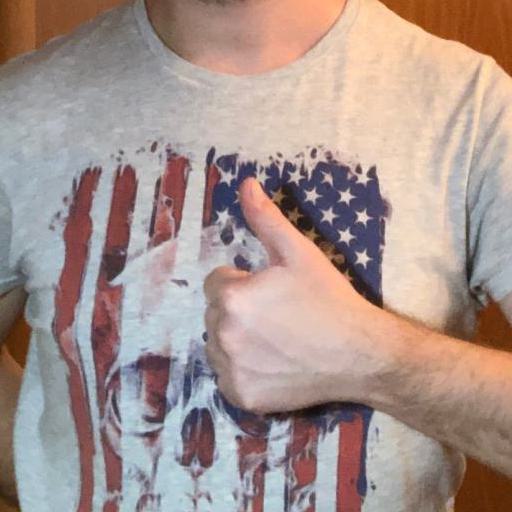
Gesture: like